Kaohsiung

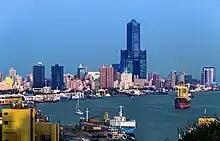
Kaohsiung Harbor

In 1895, Taiwan was ceded to Japan as part of the Treaty of Shimonoseki. Administrative control of the city was moved from New Fongshan Castle to the Fongshan Sub-District of . In November 1901, twenty "chō" were established in total; was established nearby. In 1909, Hōzan Chō was abolished, and Takow was merged into Tainan Chō.